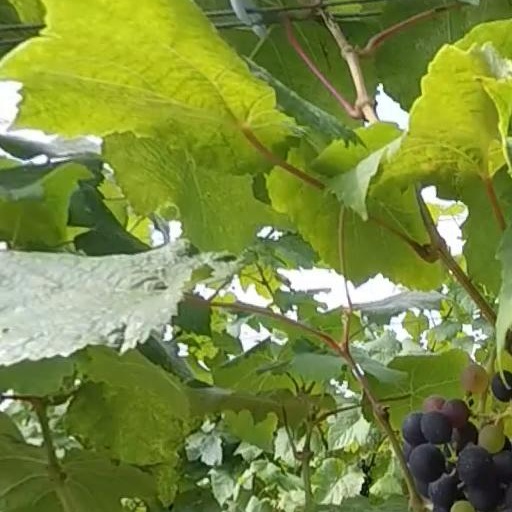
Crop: grape